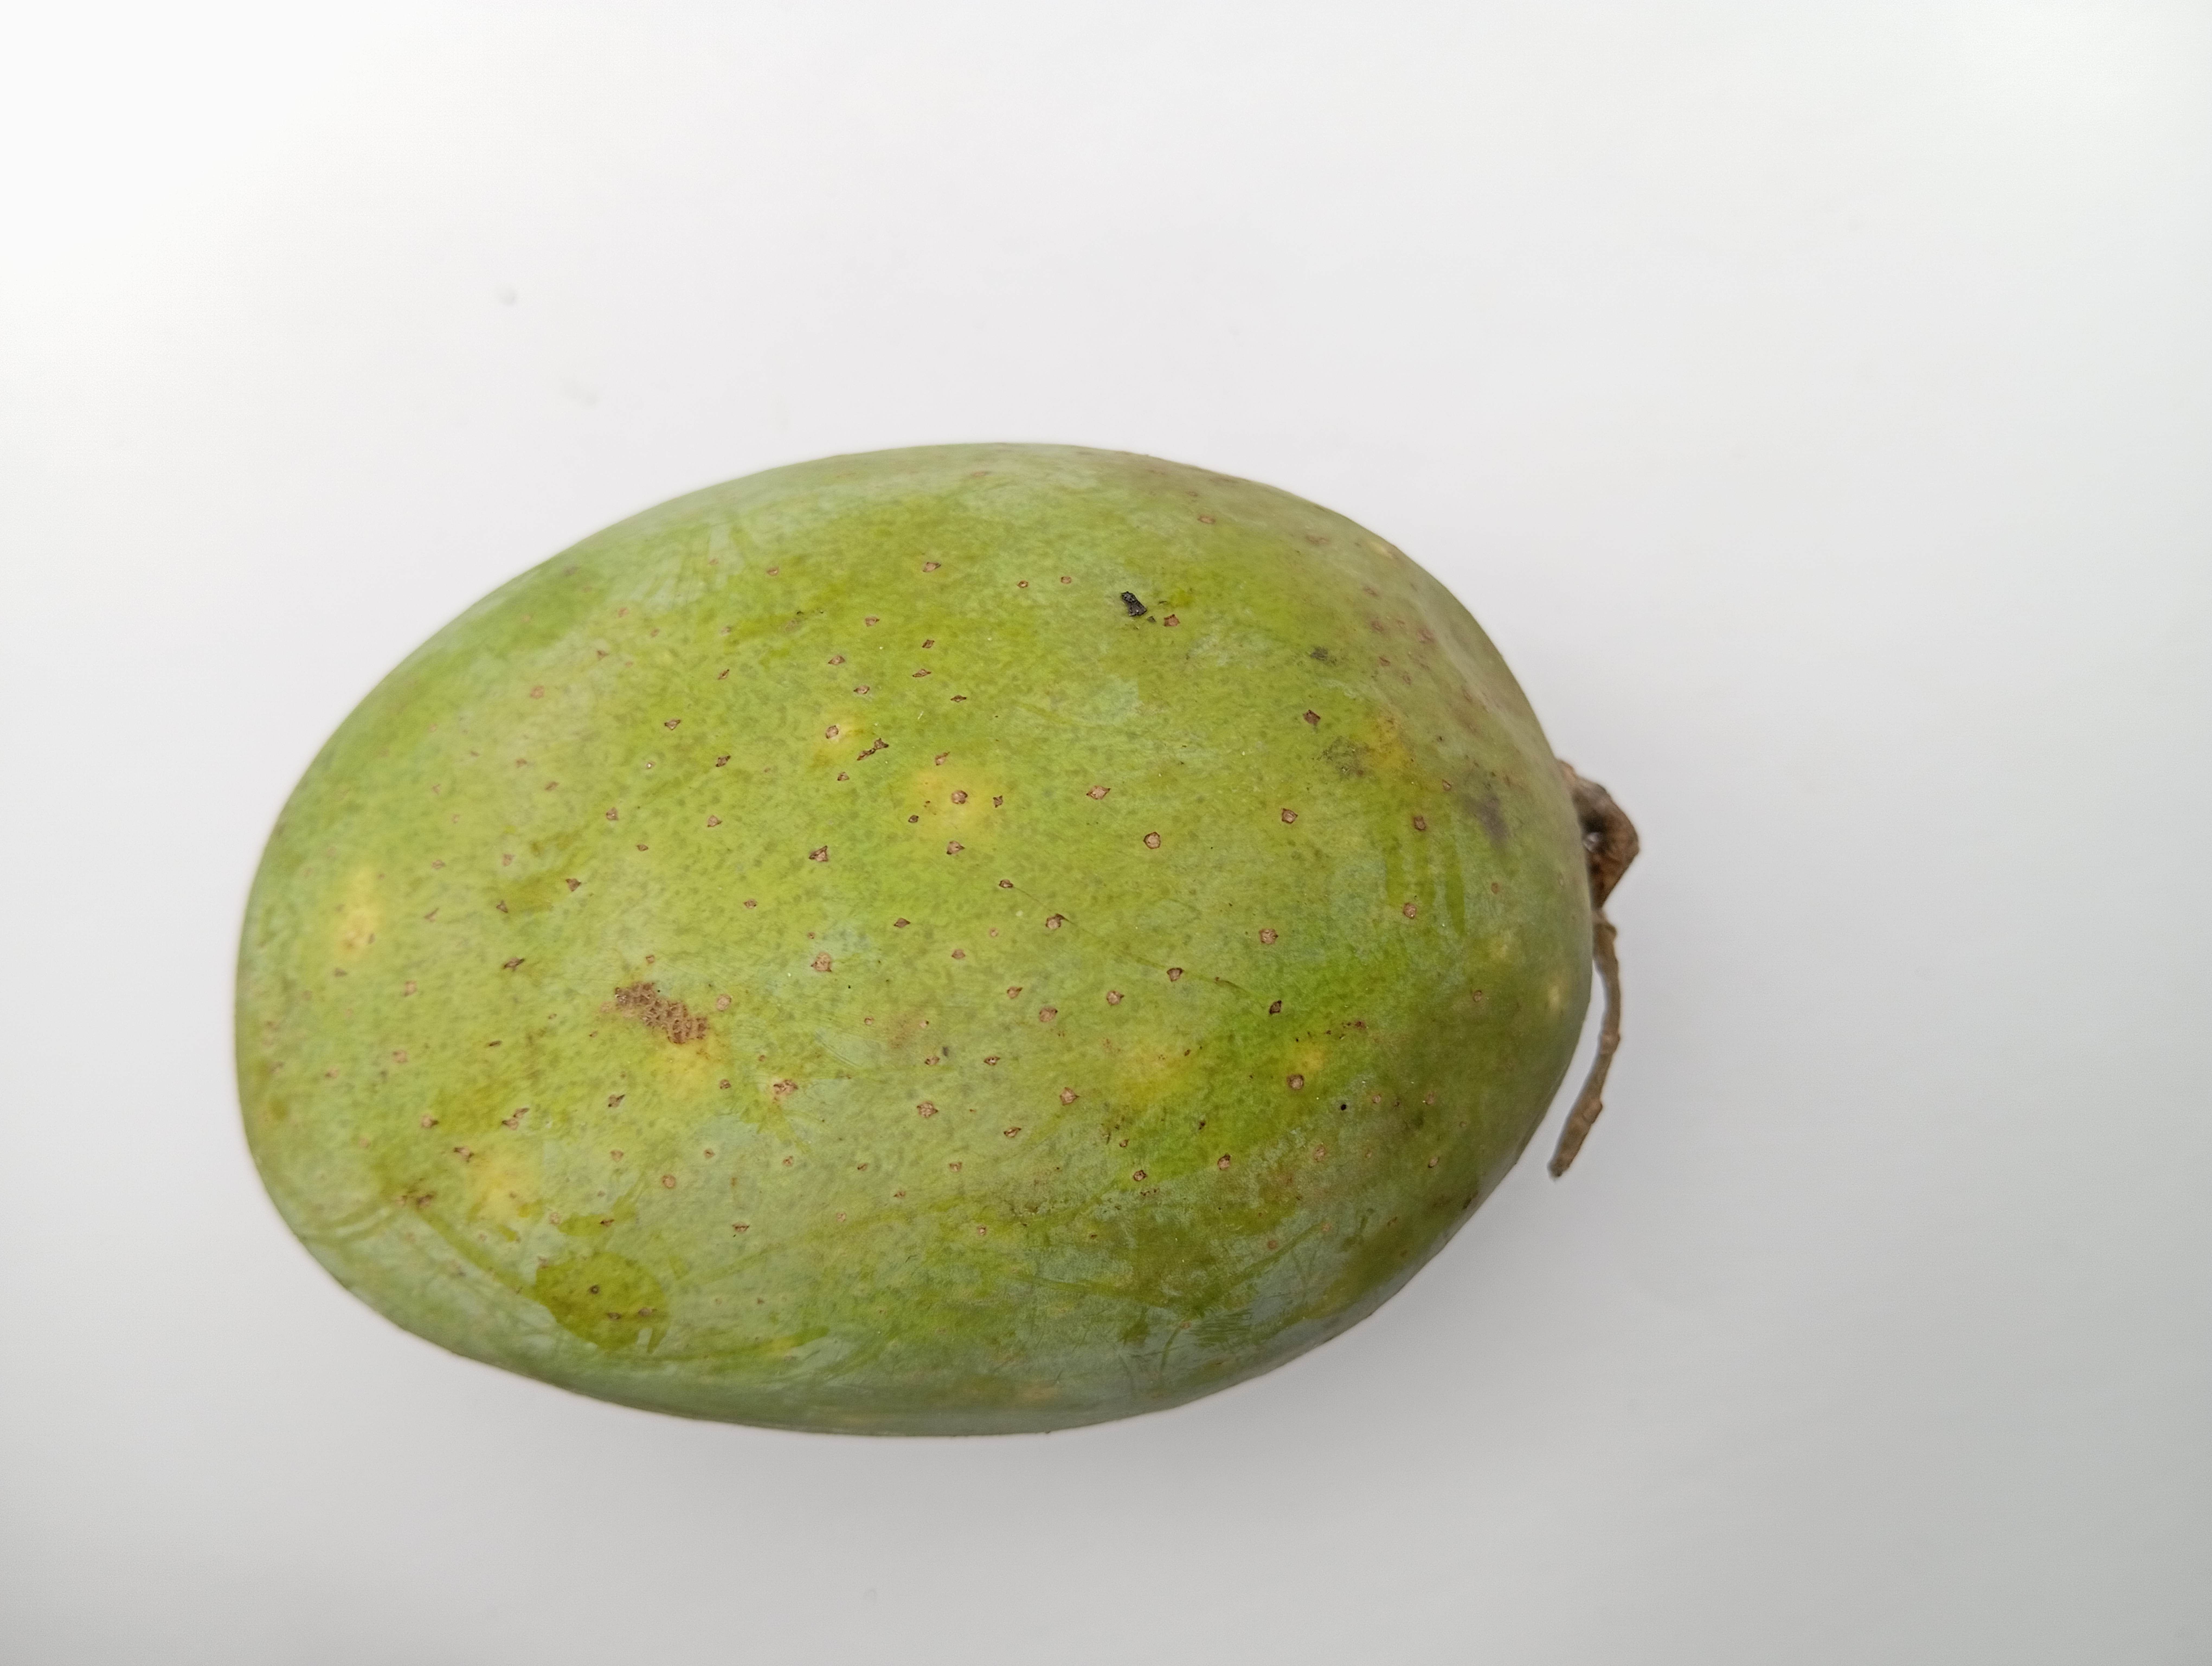
Mango variety: Langra